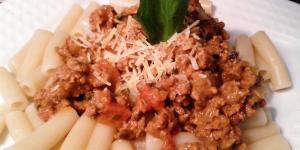
macarrones a la bolognesa